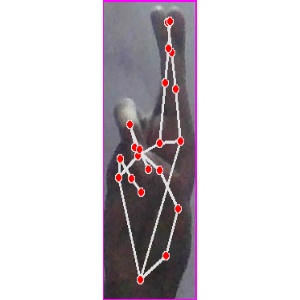
अक्षर: र